Muppets Haunted Mansion

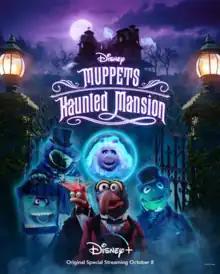
Official release poster

Muppets Haunted Mansion is a 2021 American comedy Halloween special based on the Disney properties The Muppets and The Haunted Mansion. It was released on Disney+ on October 8, 2021. The plot stars Gonzo and Pepe as they face the challenge of staying in a haunted mansion for one night. It is the Muppets' first Halloween special and received generally positive reviews from critics.